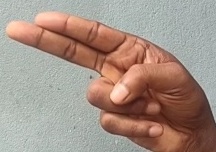
ASL sign: H